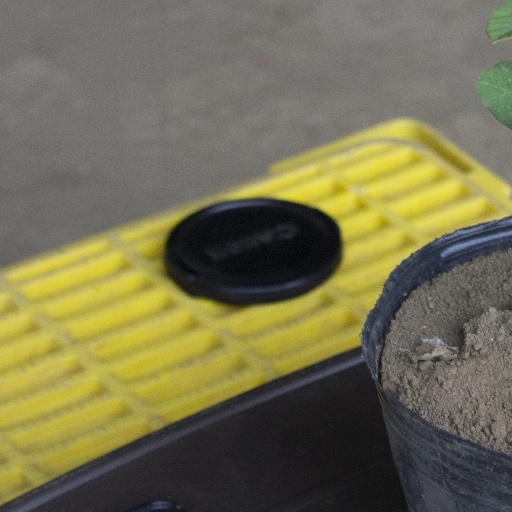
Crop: soybean